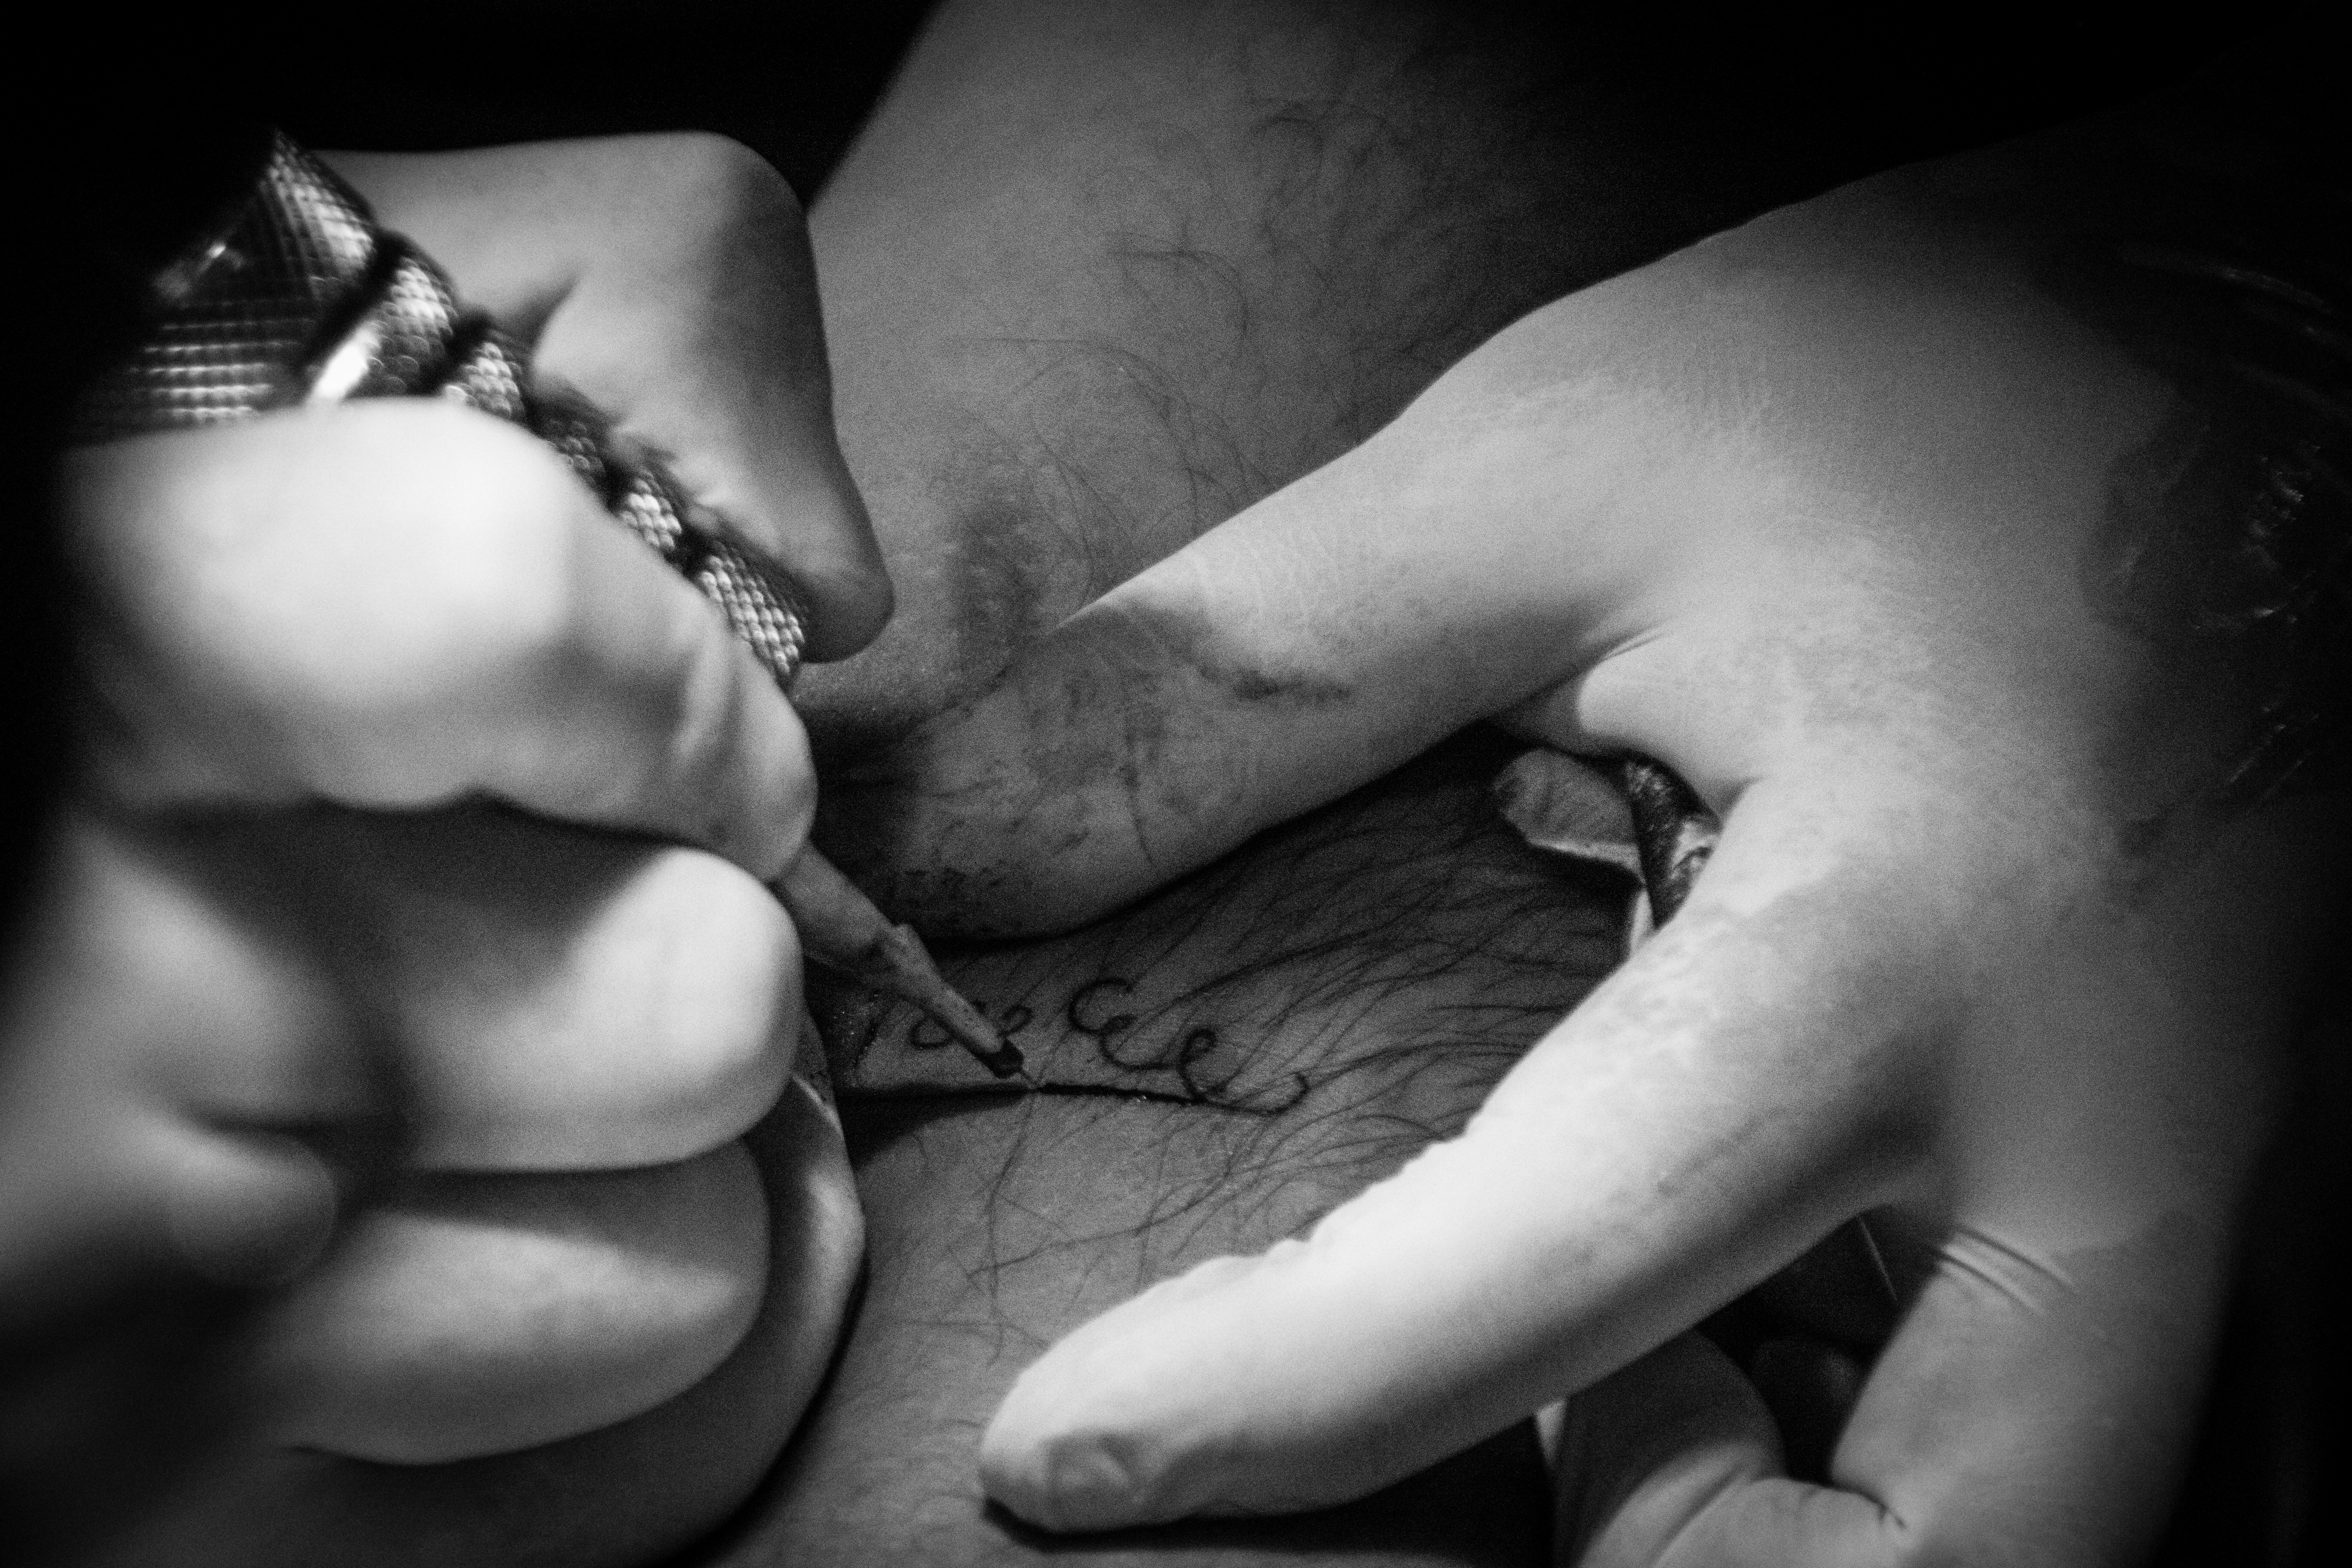
work, hand, man, person, creative, needle, black and white, white, photography, tool, dark, male, leg, model, young, finger, tattoo, color, studio, artist, paint, machine, fashion, professional, black, monochrome, arm, muscle, mouth, ink, close up, caucasian, drawing, design, skin, beauty, salon, culture, style, body, tattooist, emotion, concentration, gloves, master, technician, interaction, sense, tattooing, monochrome photography, art model, sterile